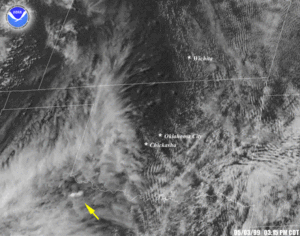
Boucle des images dans le spectre visible du satellite météorologique GOES des orages supercellulaires responsables de l'éruption de tornades du 3 mai 1999 en Oklahoma. La boucle s'étend de 15 h 15 à 19 h 45, heure du Centre (TUC -6 heures)
L’Oklahoma Tornado Outbreak, ou éruption de tornades du 3 mai 1999 en Oklahoma, était la première étape d'une très sévère perturbation météorologique qui dura du 3 au 6 mai et provoqua de violents orages dans les États américains de l'Oklahoma, du Kansas, de l'Arkansas et du Tennessee. Le 3 mai, 66 tornades apparurent dans l'Oklahoma et le Kansas. La plus importante toucha d'abord le sud-ouest de Chickasha, Oklahoma, et prit de l'ampleur, devenant une tornade de niveau F5 sur l'échelle de Fujita avant de se dissiper au-dessus de Midwest City, toujours dans l'Oklahoma. 88 personnes périrent durant le passage de cette tornade qui égala en sévérité l'éruption de tornades du dimanche des Rameaux de 1965. Avec un total de 66 tornades le même jour, ce fut l'épisode de tornades le plus important jamais connu en Oklahoma, un des plus destructeurs mais pas le plus meurtrier.